The Thin Red Line (1964 film)

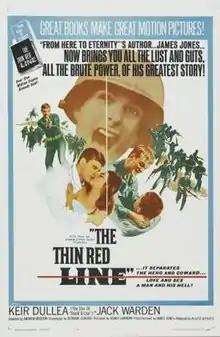

The Thin Red Line is a 1964 American war film directed by Andrew Marton and starring Keir Dullea, Jack Warden, James Philbrook, and Kieron Moore. Based on James Jones's 1962 novel of the same name, the film follows the lives of a number of American soldiers during the battle of Guadalcanal.